FX-05 Xiuhcoatl

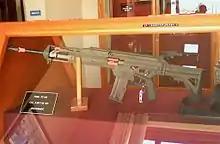
The influence of the G36 receiver, AK styled gas piston and Mexican recoil delaying system can all be seen in this partial cut away of a first generation FX-05 Xiuhcoatl.

On February 1, 2007, representatives of the SEDENA (Secretaría de la Defensa Nacional) and Heckler & Koch met in Mexico City to address accusations of patent infringement from the German firm. They claimed that the Army "replicated" the design of the HK G36 assault rifle. After an exhibition of detailed models of the FX-05, the HK representatives were convinced that, despite the similarities between the two rifles, there was not a patent infringement, therefore bringing an end to the disagreement. In the end, the German firm stated that they would not sue on the basis that even though the rifle looks similar it is internally different with a different mechanism.